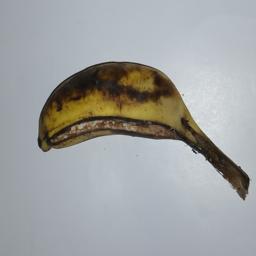
Banana variety: Champa Kola